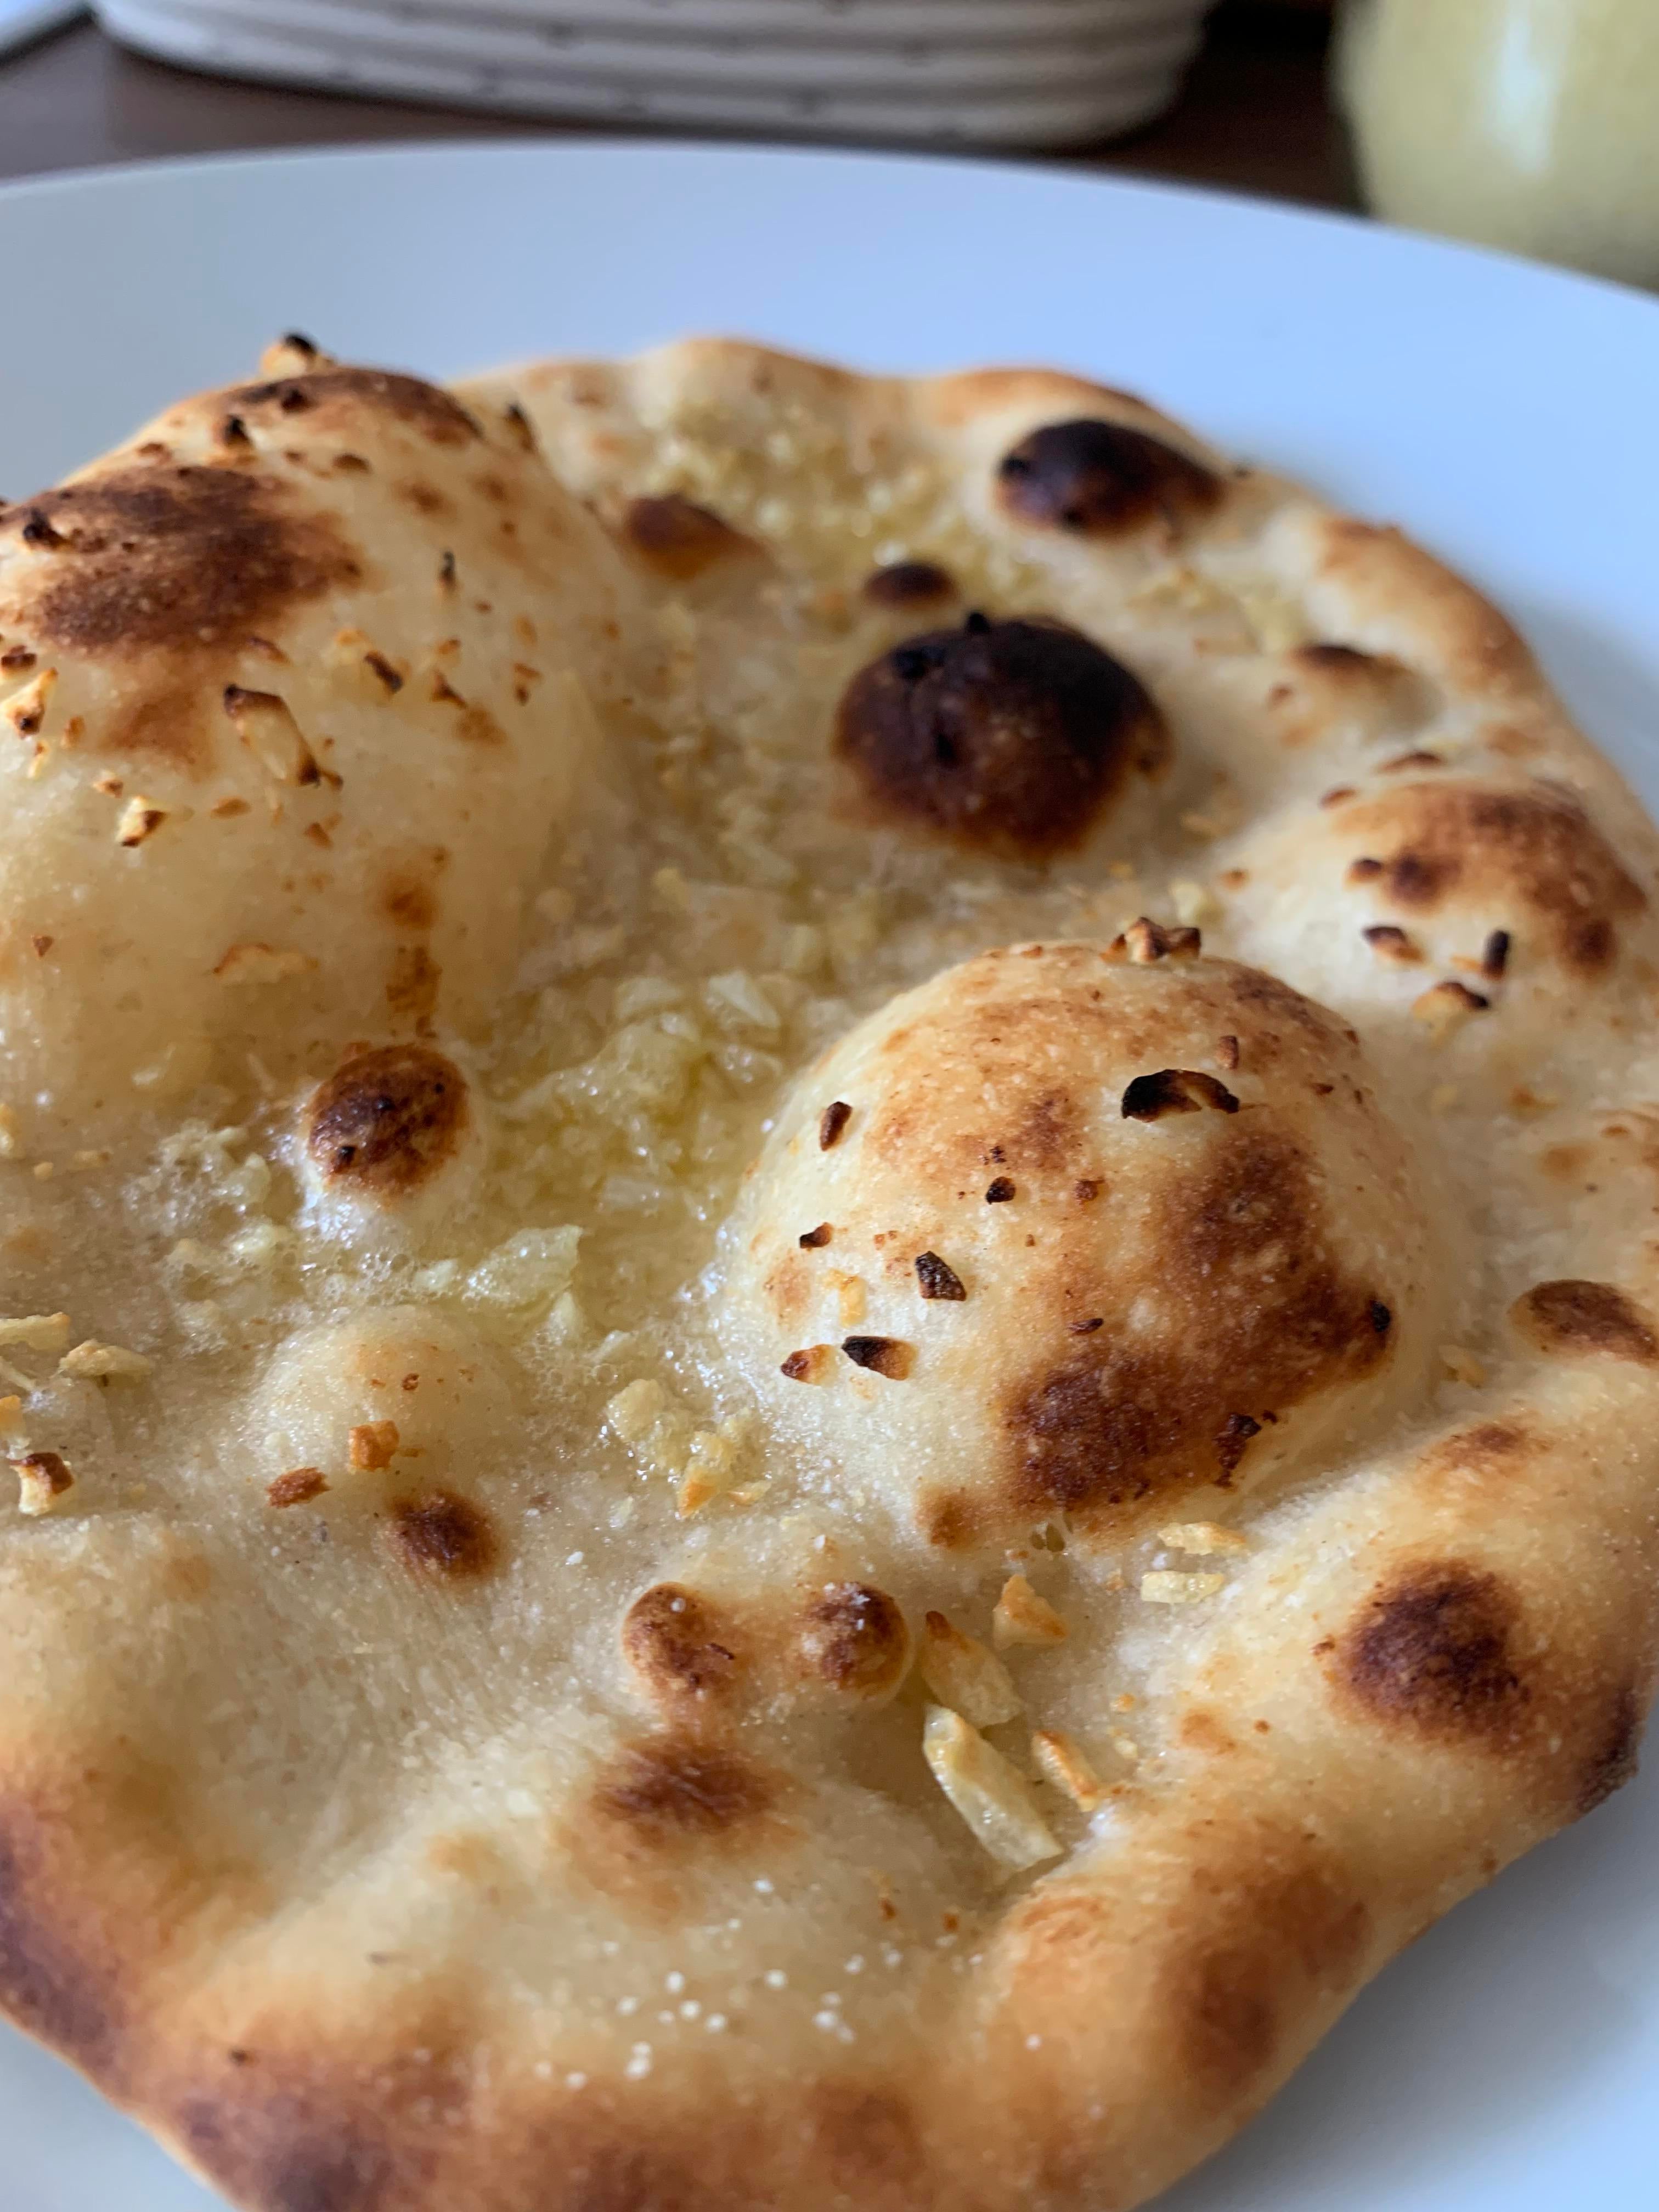
Dish: butter_naan